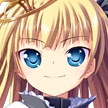
Portrait style: Anime Portrait